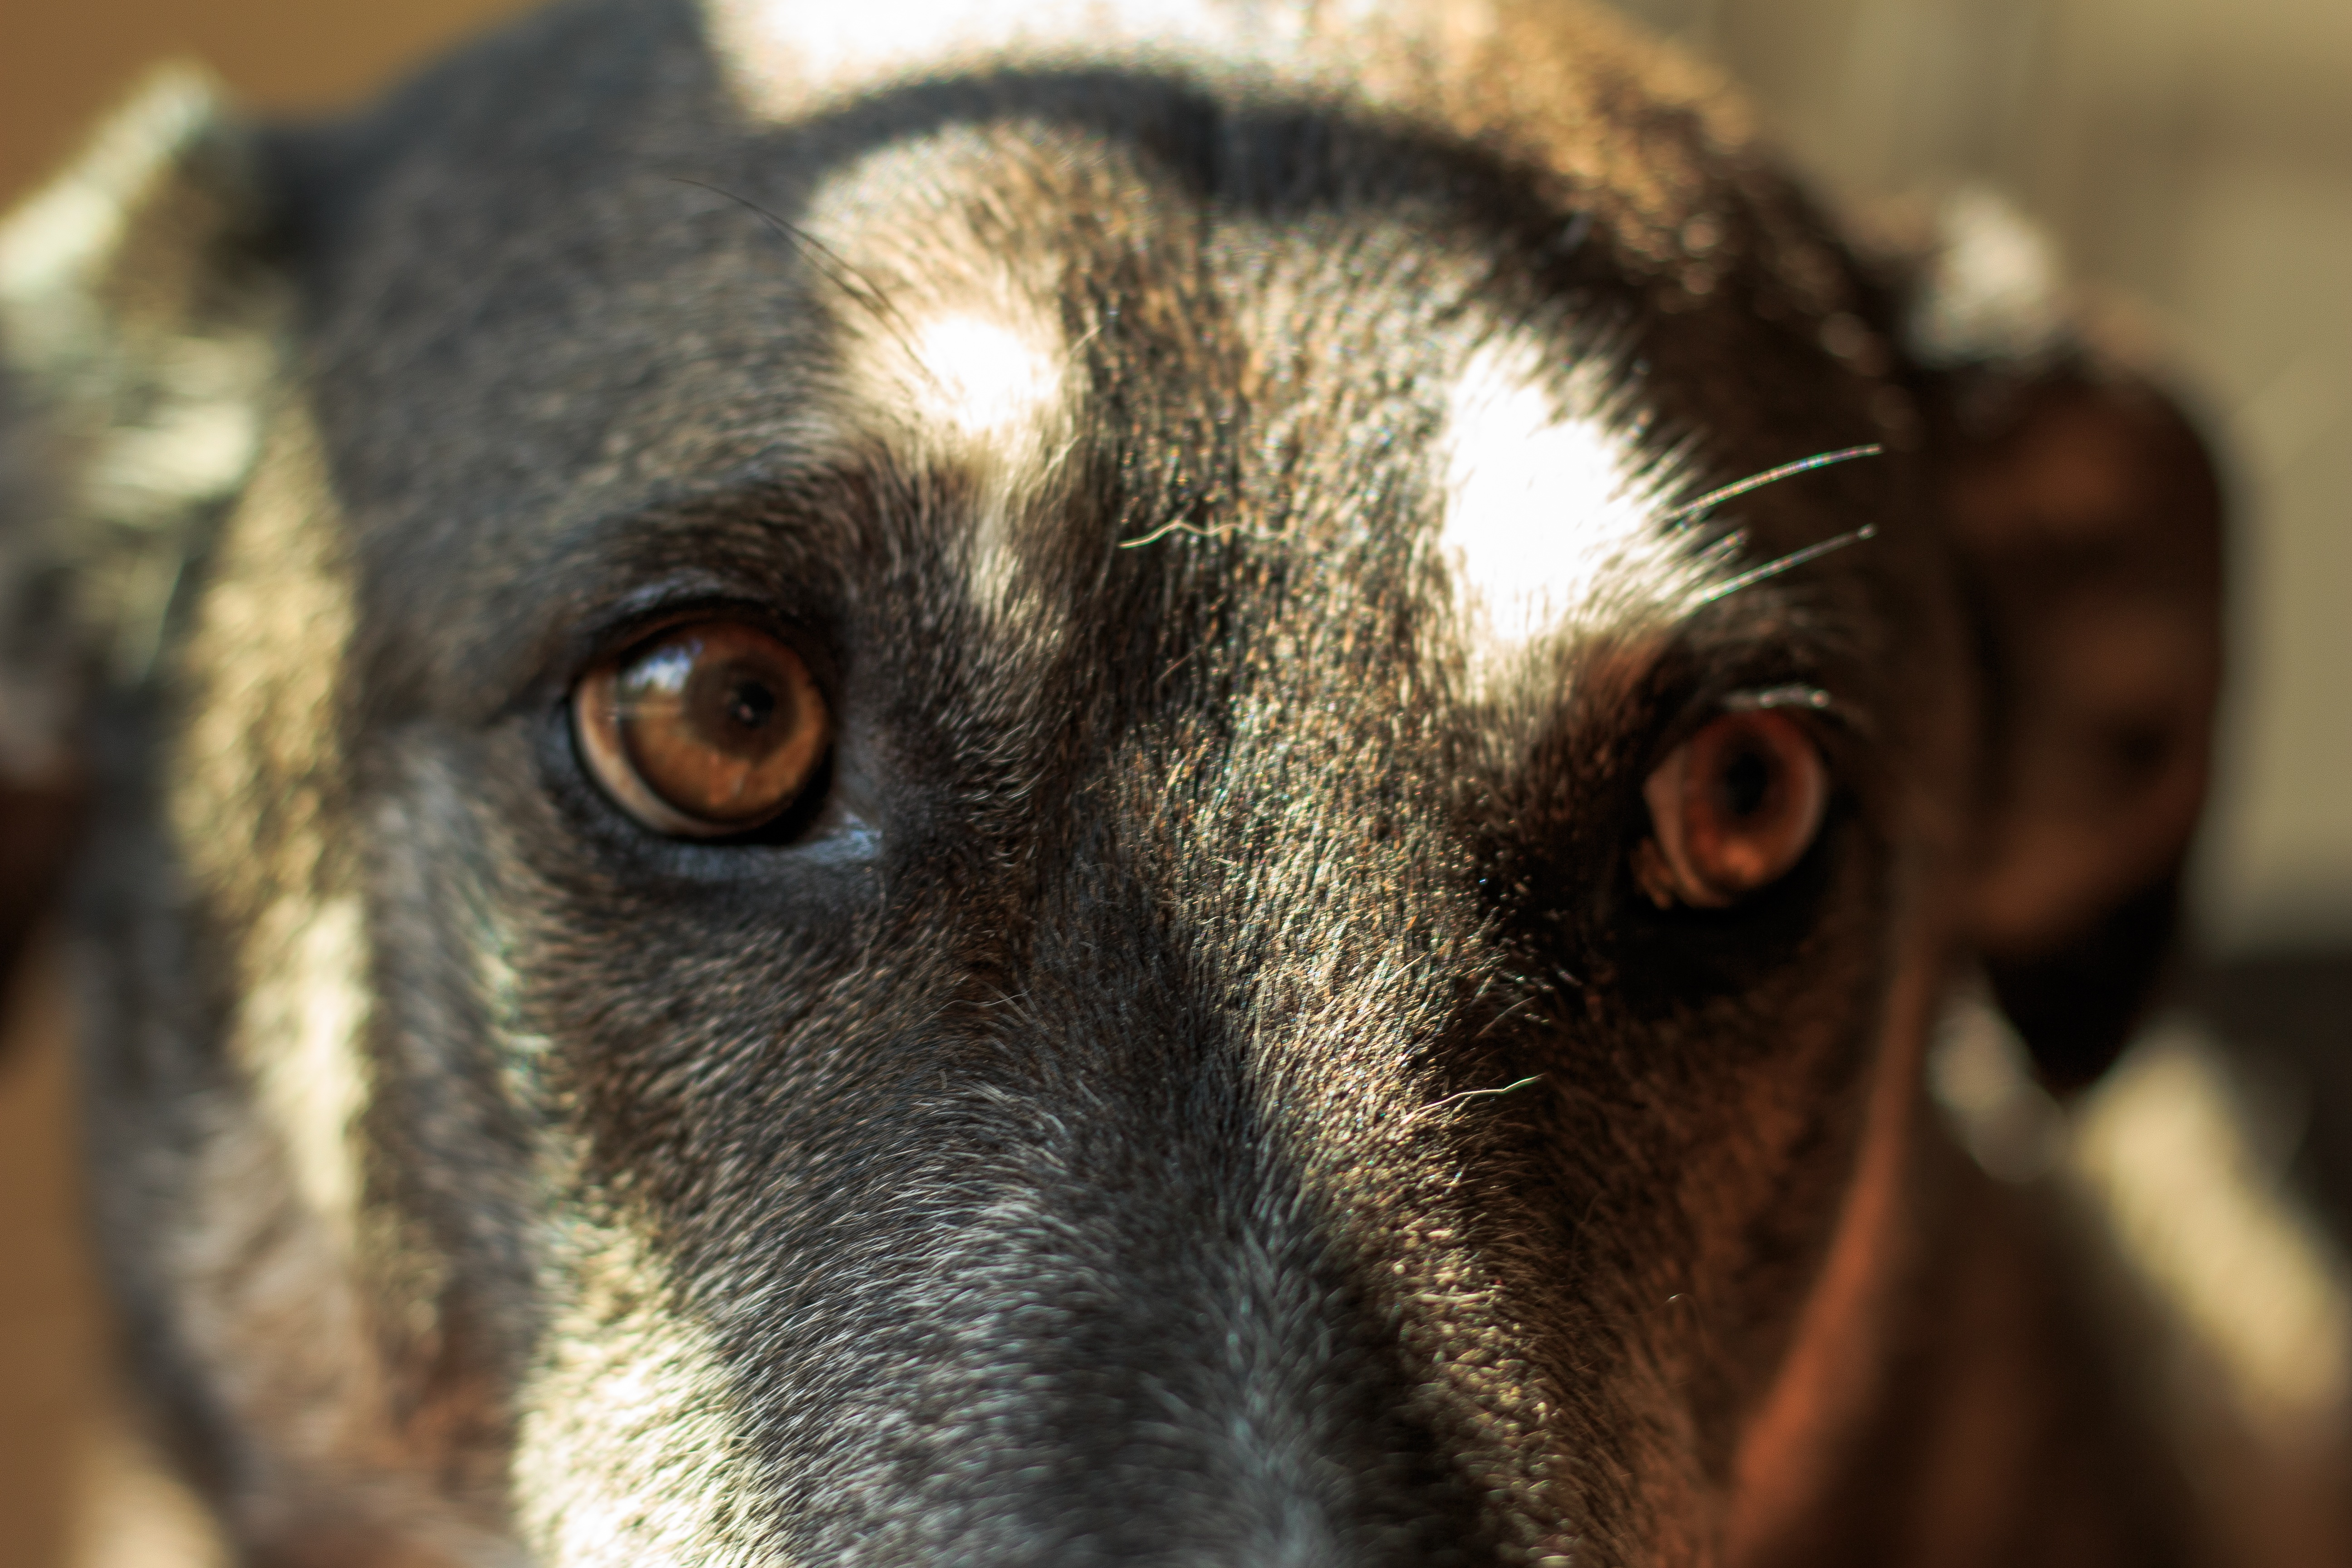
puppy, dog, mammal, close up, nose, snout, eye, head, vertebrate, animal shelter, dog like mammal